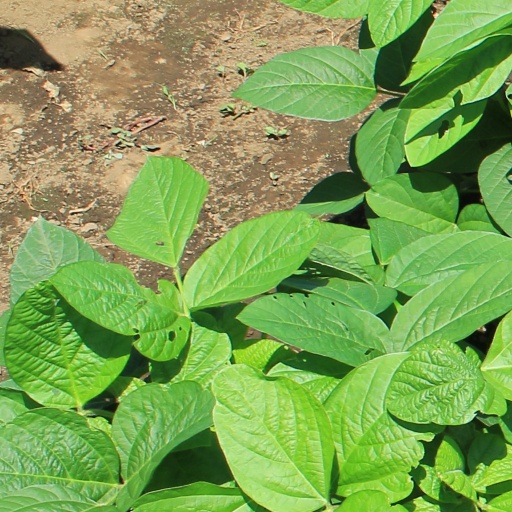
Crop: soybean